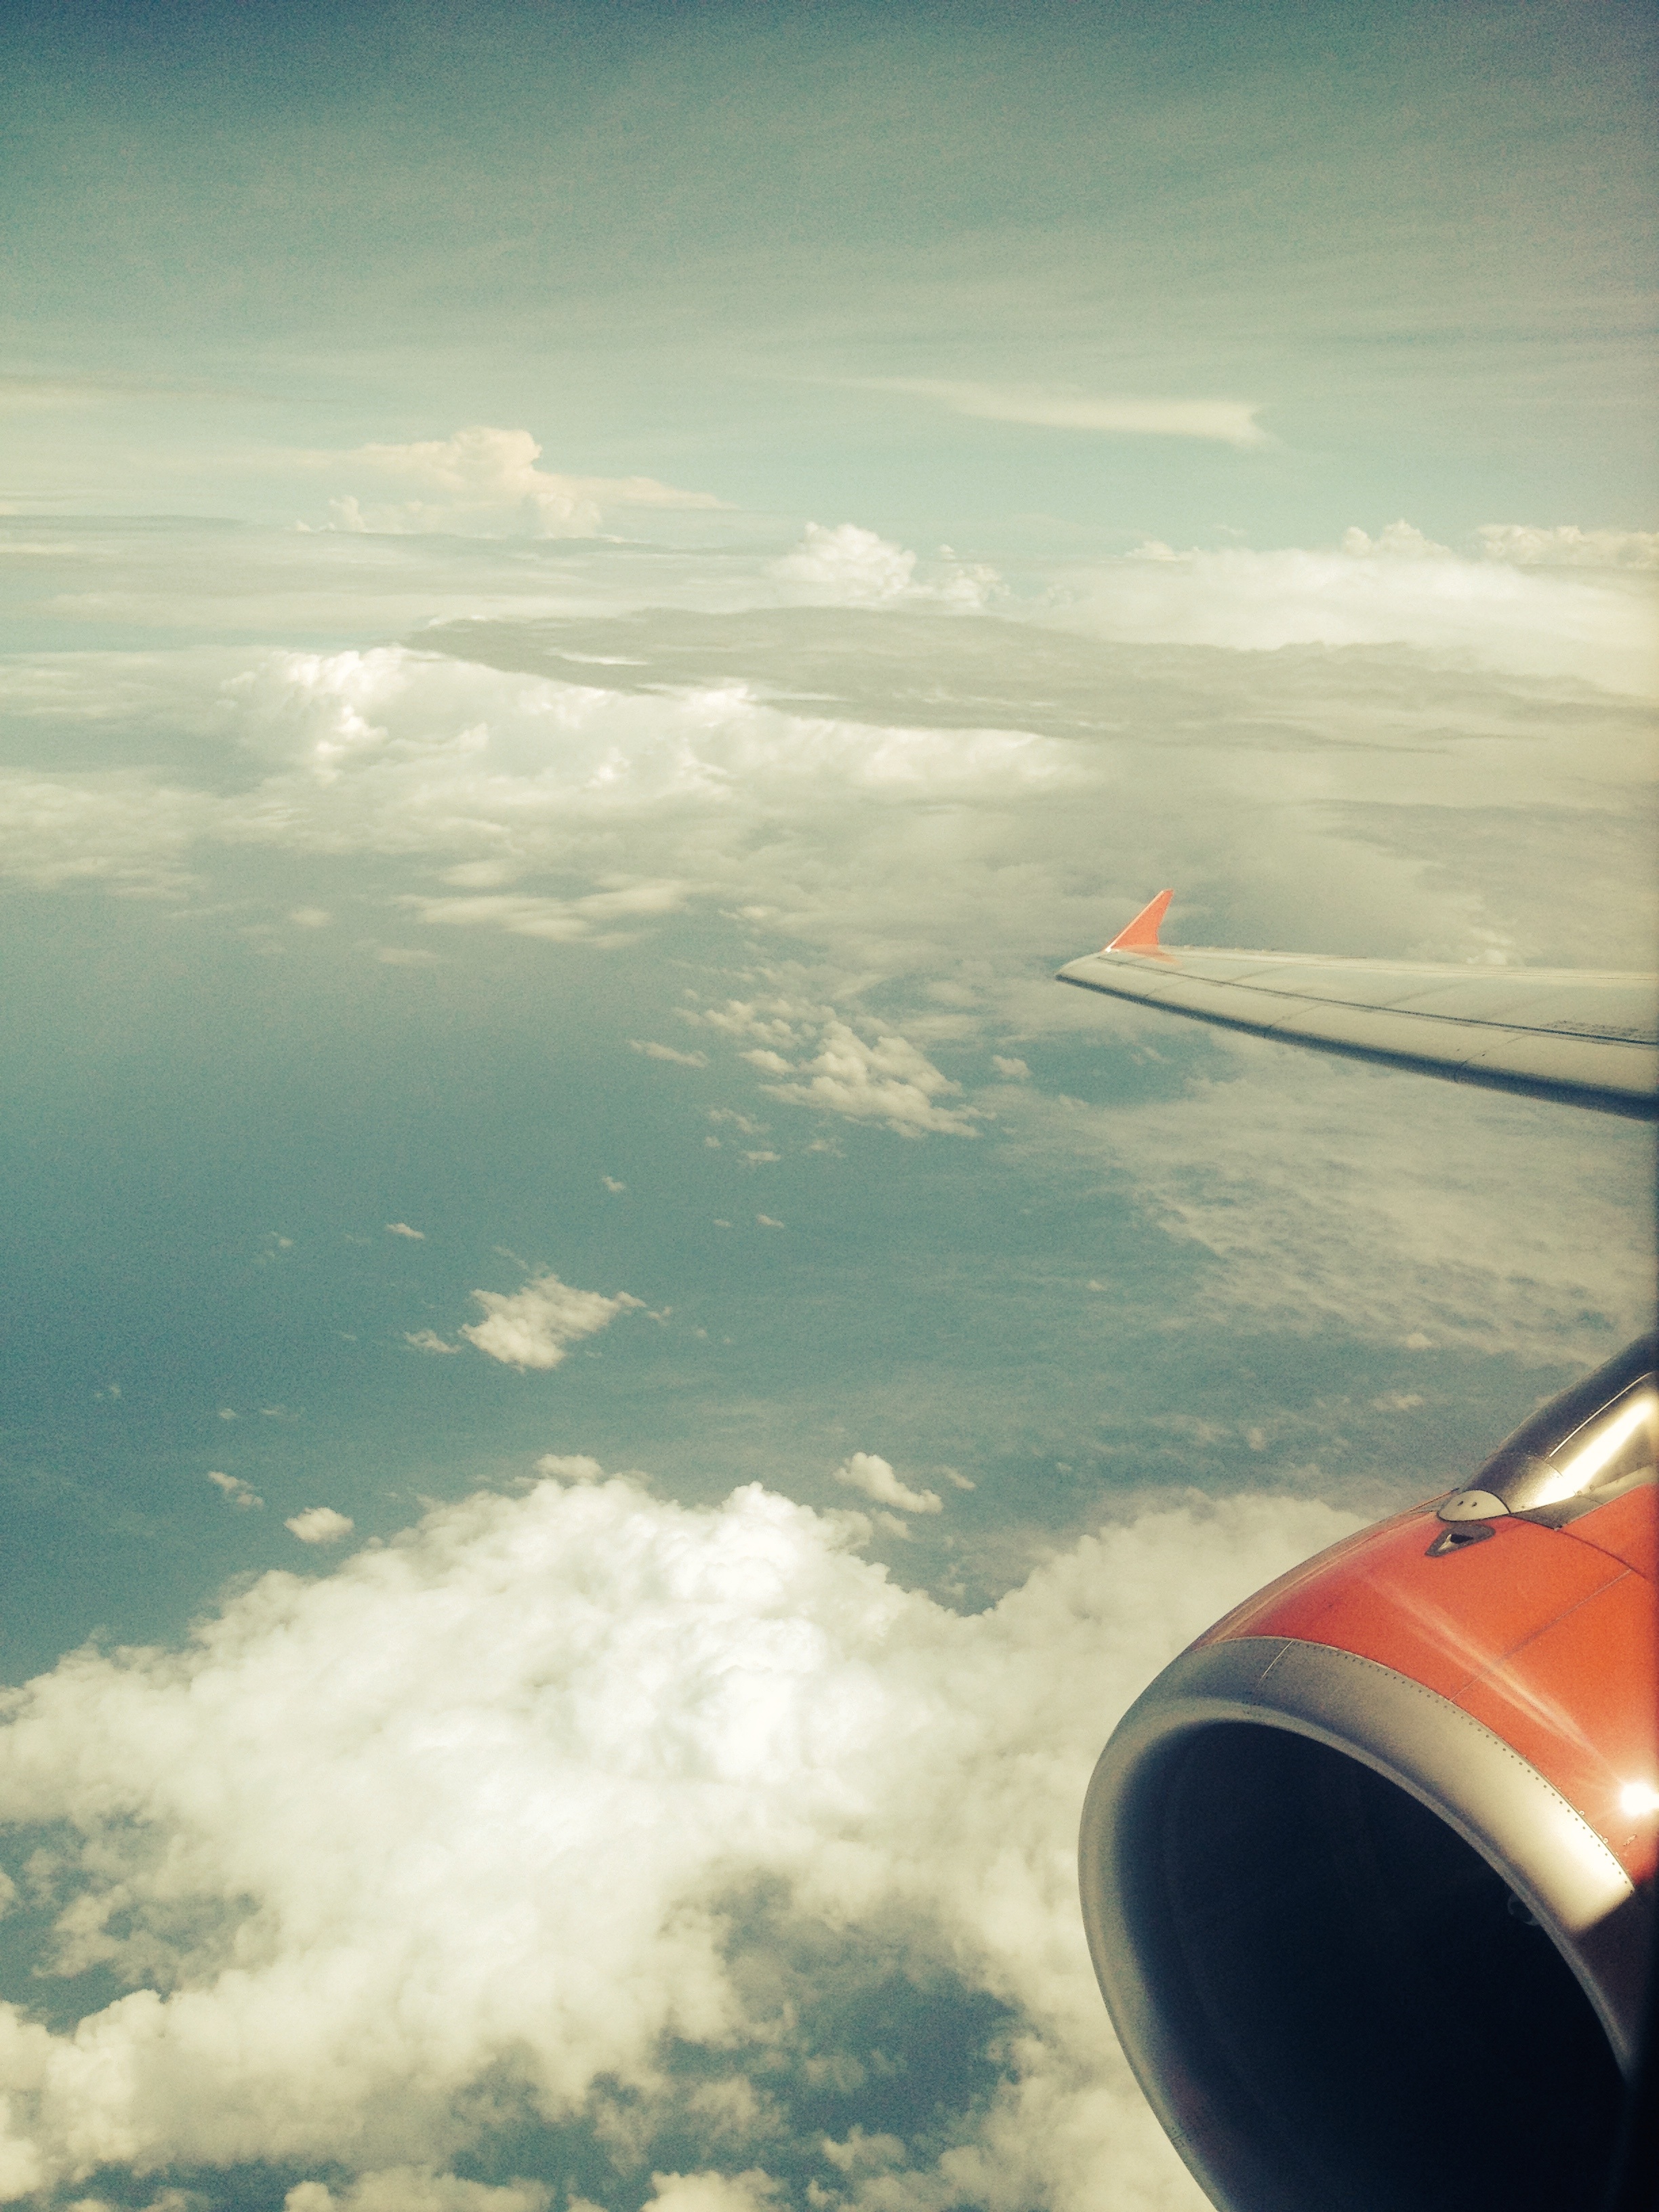
sea, horizon, wing, cloud, sky, sunlight, wave, atmosphere, airplane, aircraft, reflection, vehicle, aviation, flight, meteorological phenomenon, air travel, atmosphere of earth